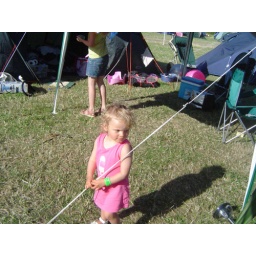
issy in her pink dress at larmer tree festival july 2006